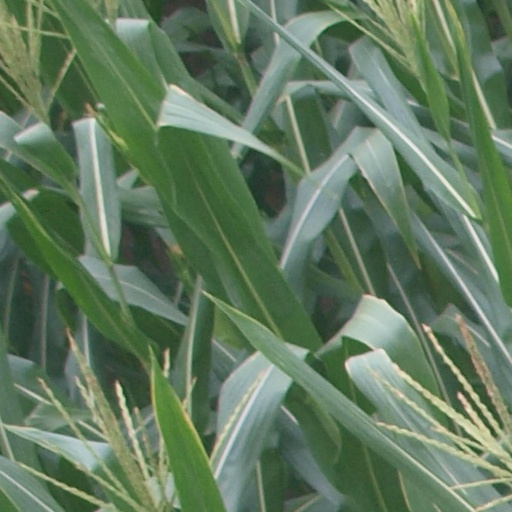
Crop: maize; corn